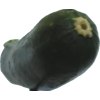
Label: dark_zucchini